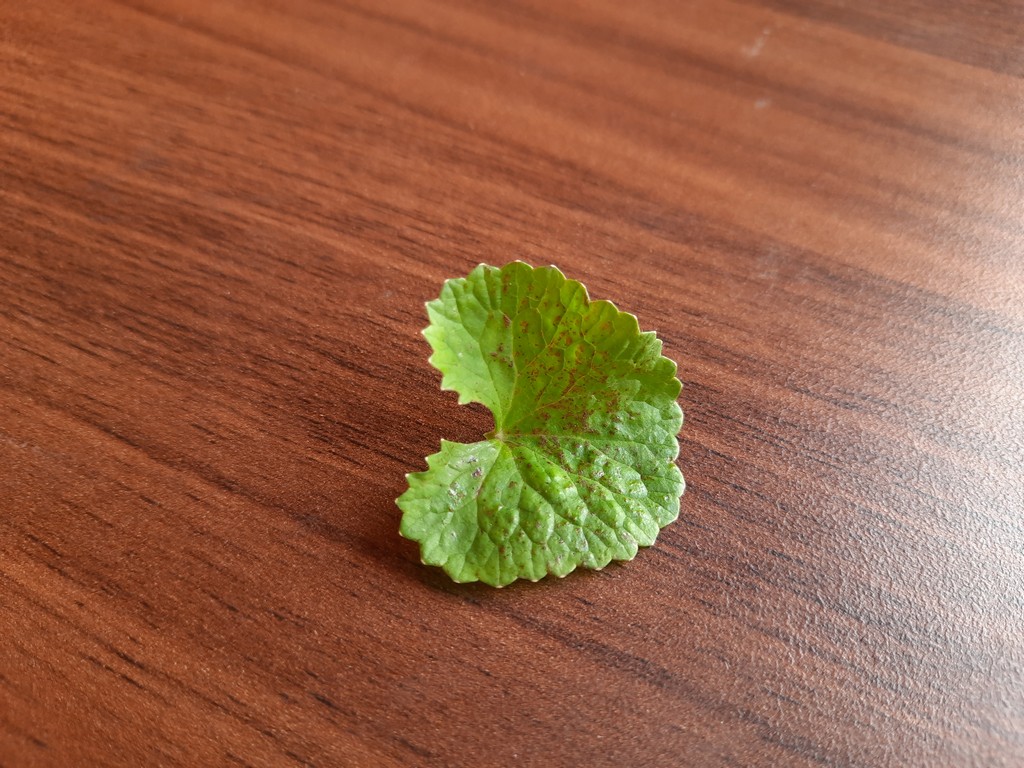
Label: Unhealthy